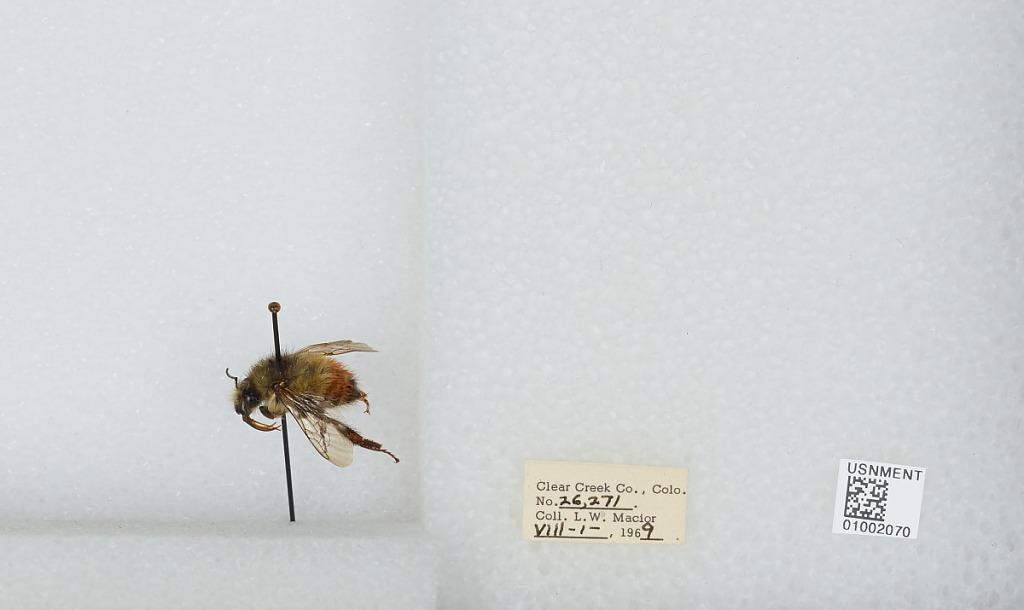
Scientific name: Bombus (Pyrobombus) flavifrons Cresson
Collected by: L. Macior
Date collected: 1969-8-1
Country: United States
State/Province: Colorado
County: Clear Creek
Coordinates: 39.69, -105.64